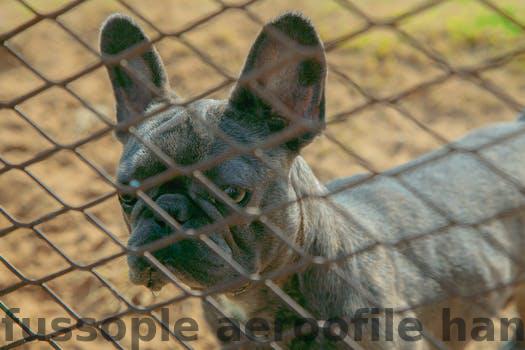
Label: Watermark